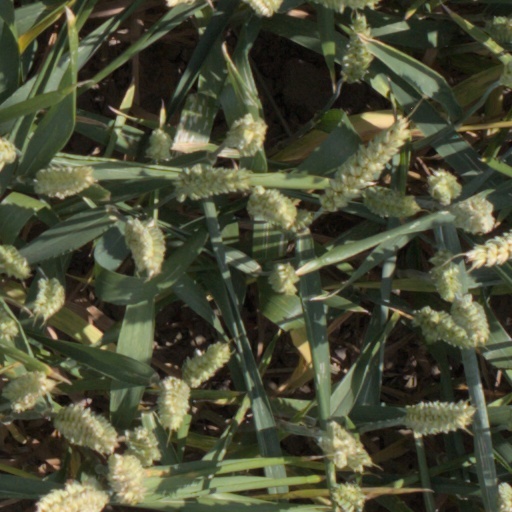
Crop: wheat